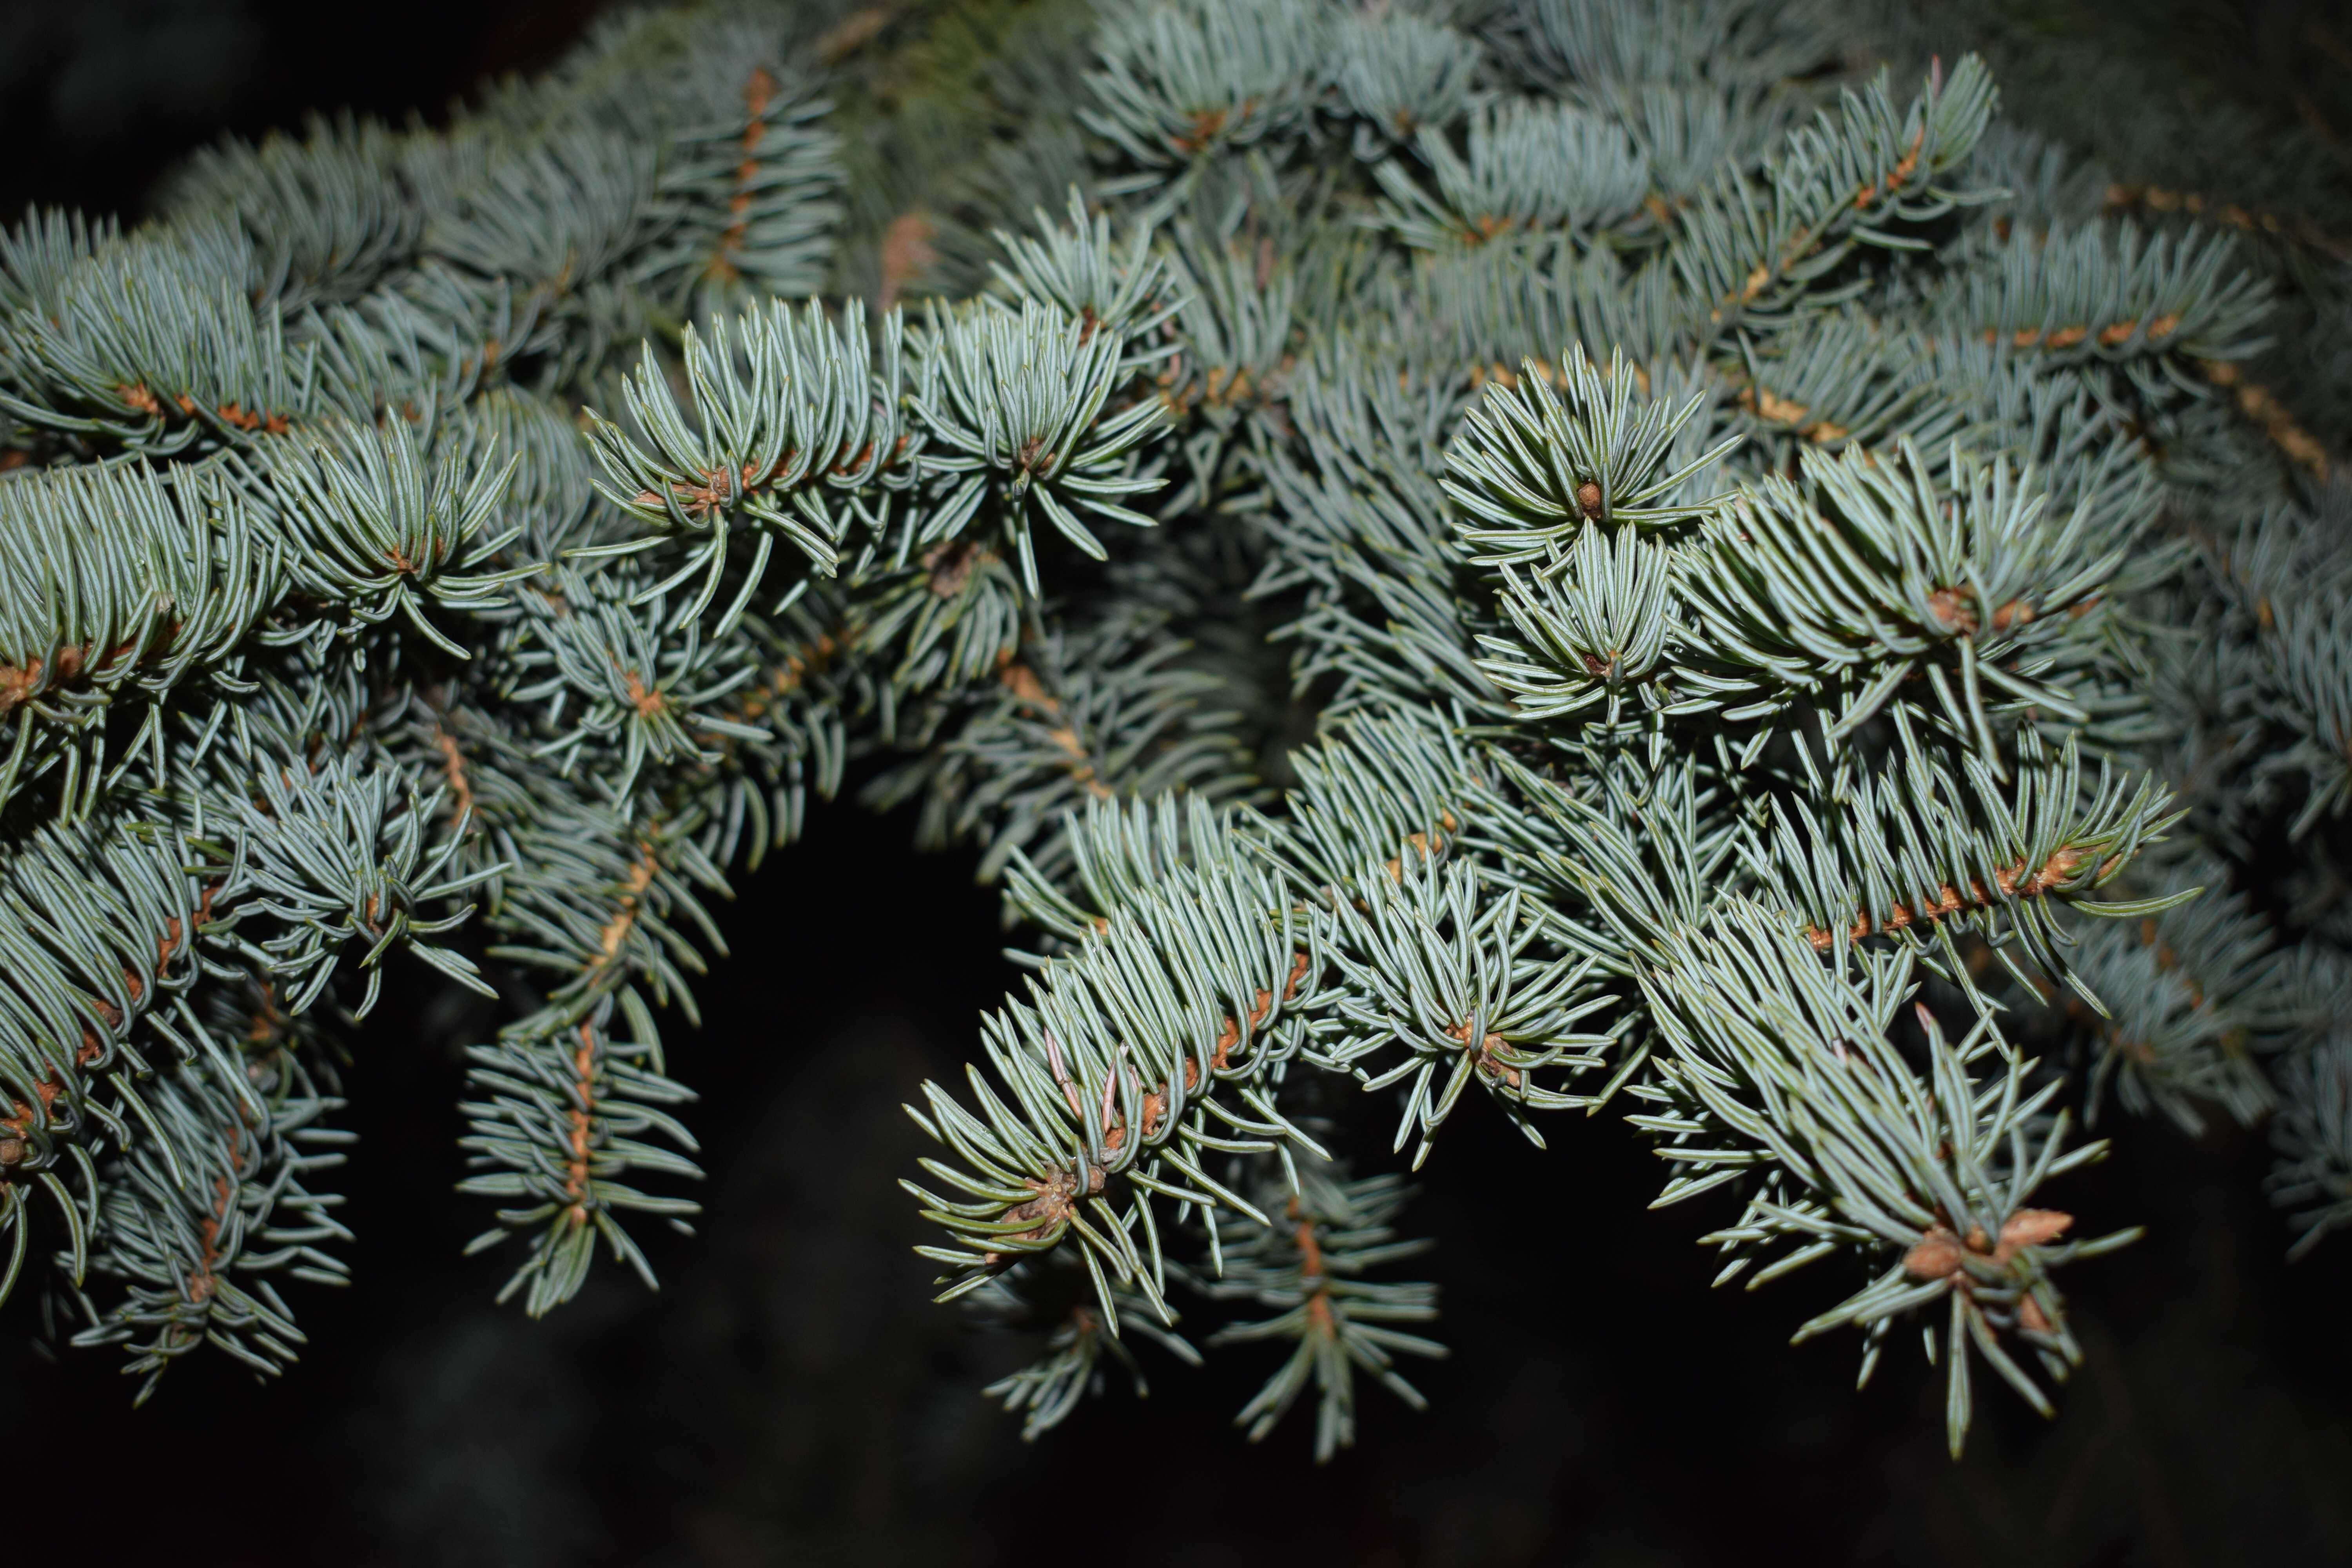
tree, nature, branch, plant, leaf, flower, frost, evergreen, botany, fir, twig, conifer, spruce, needles, larch, pine family, blue spruce, woody plant, land plant